Popper's experiment

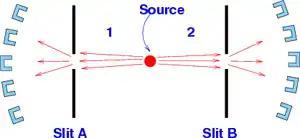
Fig.1 Experiment with both slits equally wide. Both the particles should show equal scatter in their momenta.

Popper argued that because the slits localize the particles to a narrow region along the "y"-axis, from the uncertainty principle they experience large uncertainties in the "y"-components of their momenta. This larger spread in the momentum will show up as particles being detected even at positions that lie outside the regions where particles would normally reach based on their initial momentum spread.